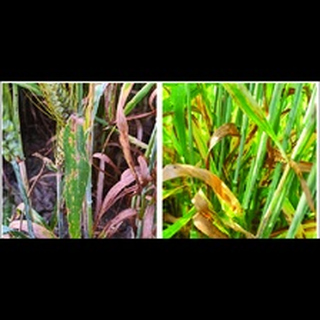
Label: wheat_leaf_blight